Horror fiction

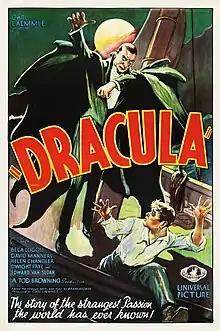
Count Dracula, a vampire who emigrates from Transylvania to England and preys upon the blood of living victims in the poster of "Dracula" (1931)

Horror is a genre of speculative fiction that is intended to disturb, frighten, or scare an audience. Horror is often divided into the sub-genres of psychological horror and supernatural horror. Literary historian J. A. Cuddon, in 1984, defined the horror story as "a piece of fiction in prose of variable length... which shocks, or even frightens the reader, or perhaps induces a feeling of repulsion or loathing". Horror intends to create an eerie and frightening atmosphere for the reader. Often the central menace of a work of horror fiction can be interpreted as a metaphor for larger fears of a society.